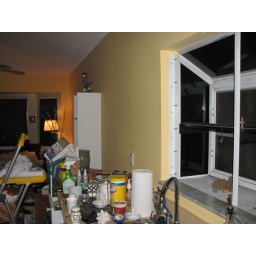
placement of kitchen window in relation to nook and sink. I am a painting fiend this weekend!